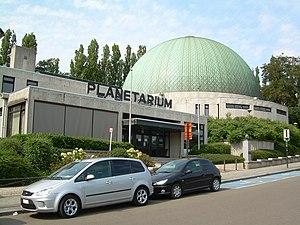
Le planétarium de Bruxelles est un établissement scientifique fédéral belge faisant partie de l'Observatoire royal de Belgique. Il a été créé en 1935 sous le nom d'Alberteum.